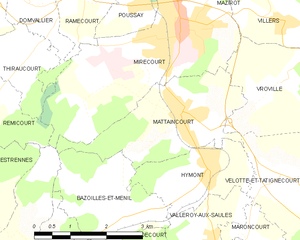
Carte des communes françaises Mattaincourt